St. Xavier High School (Ohio)

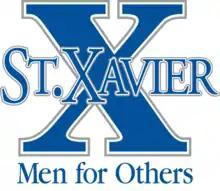
The St. Xavier license plate features the school's logo.

In 1910, St. Xavier College transitioned to an American-style eight-year program. Some students took typing classes at the St. Xavier Commercial School nearby. On October 1, 1906, another branch campus opened in Walnut Hills. This time, St. Xavier Branch High School or "St. Xavier on the Hill" served first- and second-year high school students. Tuition was $60 downtown and $80 at the suburban location (equivalent to $ and $, respectively, in ). Classes were held in Walnut Hills until December 1911.